Virvonta

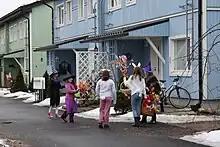
Children go to collect candy from the neighborhood

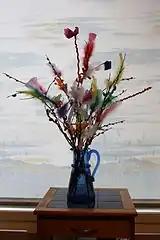
Virvonta branches

The tradition has various pagan and Christian origins: Nordic spring traditions to dispel bad spirits and wish a good harvest season, as well as the Christian ritual of the palms.